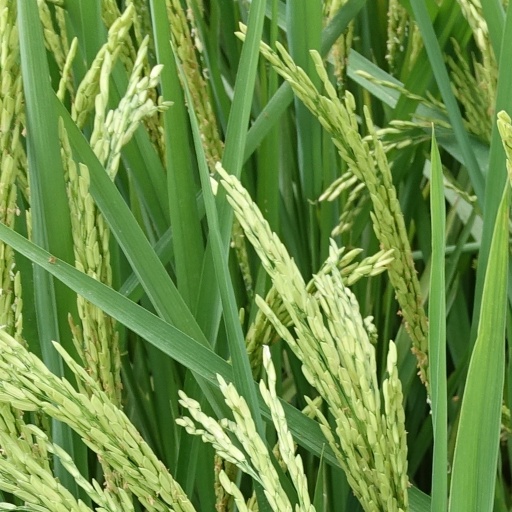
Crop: rice